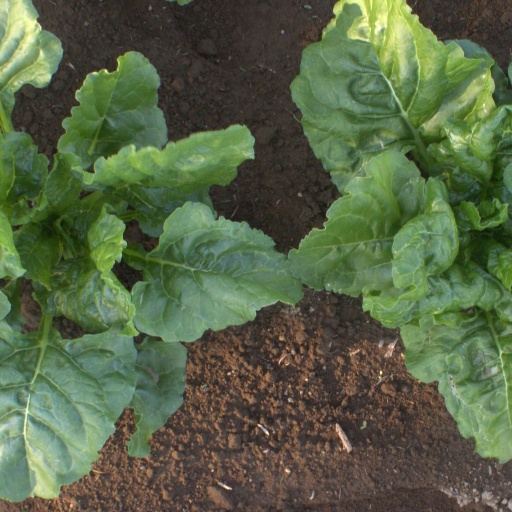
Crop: sugar beet